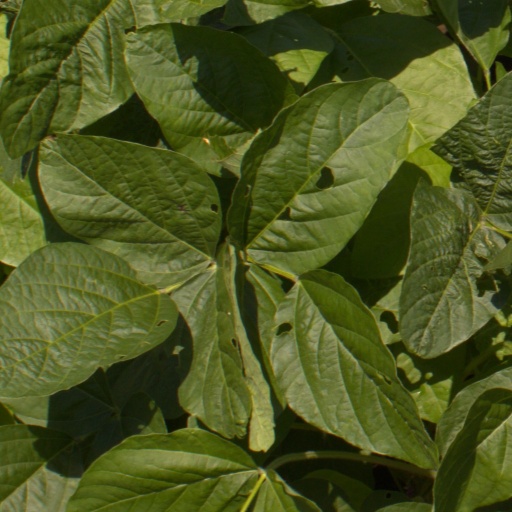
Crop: soybean